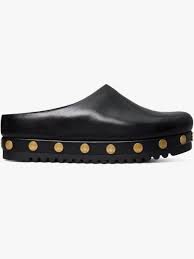
Label: Clog